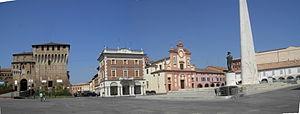
Lugo /'luˑgo/ est une ville de la province de Ravenne, dans la région d'Émilie-Romagne en Italie.